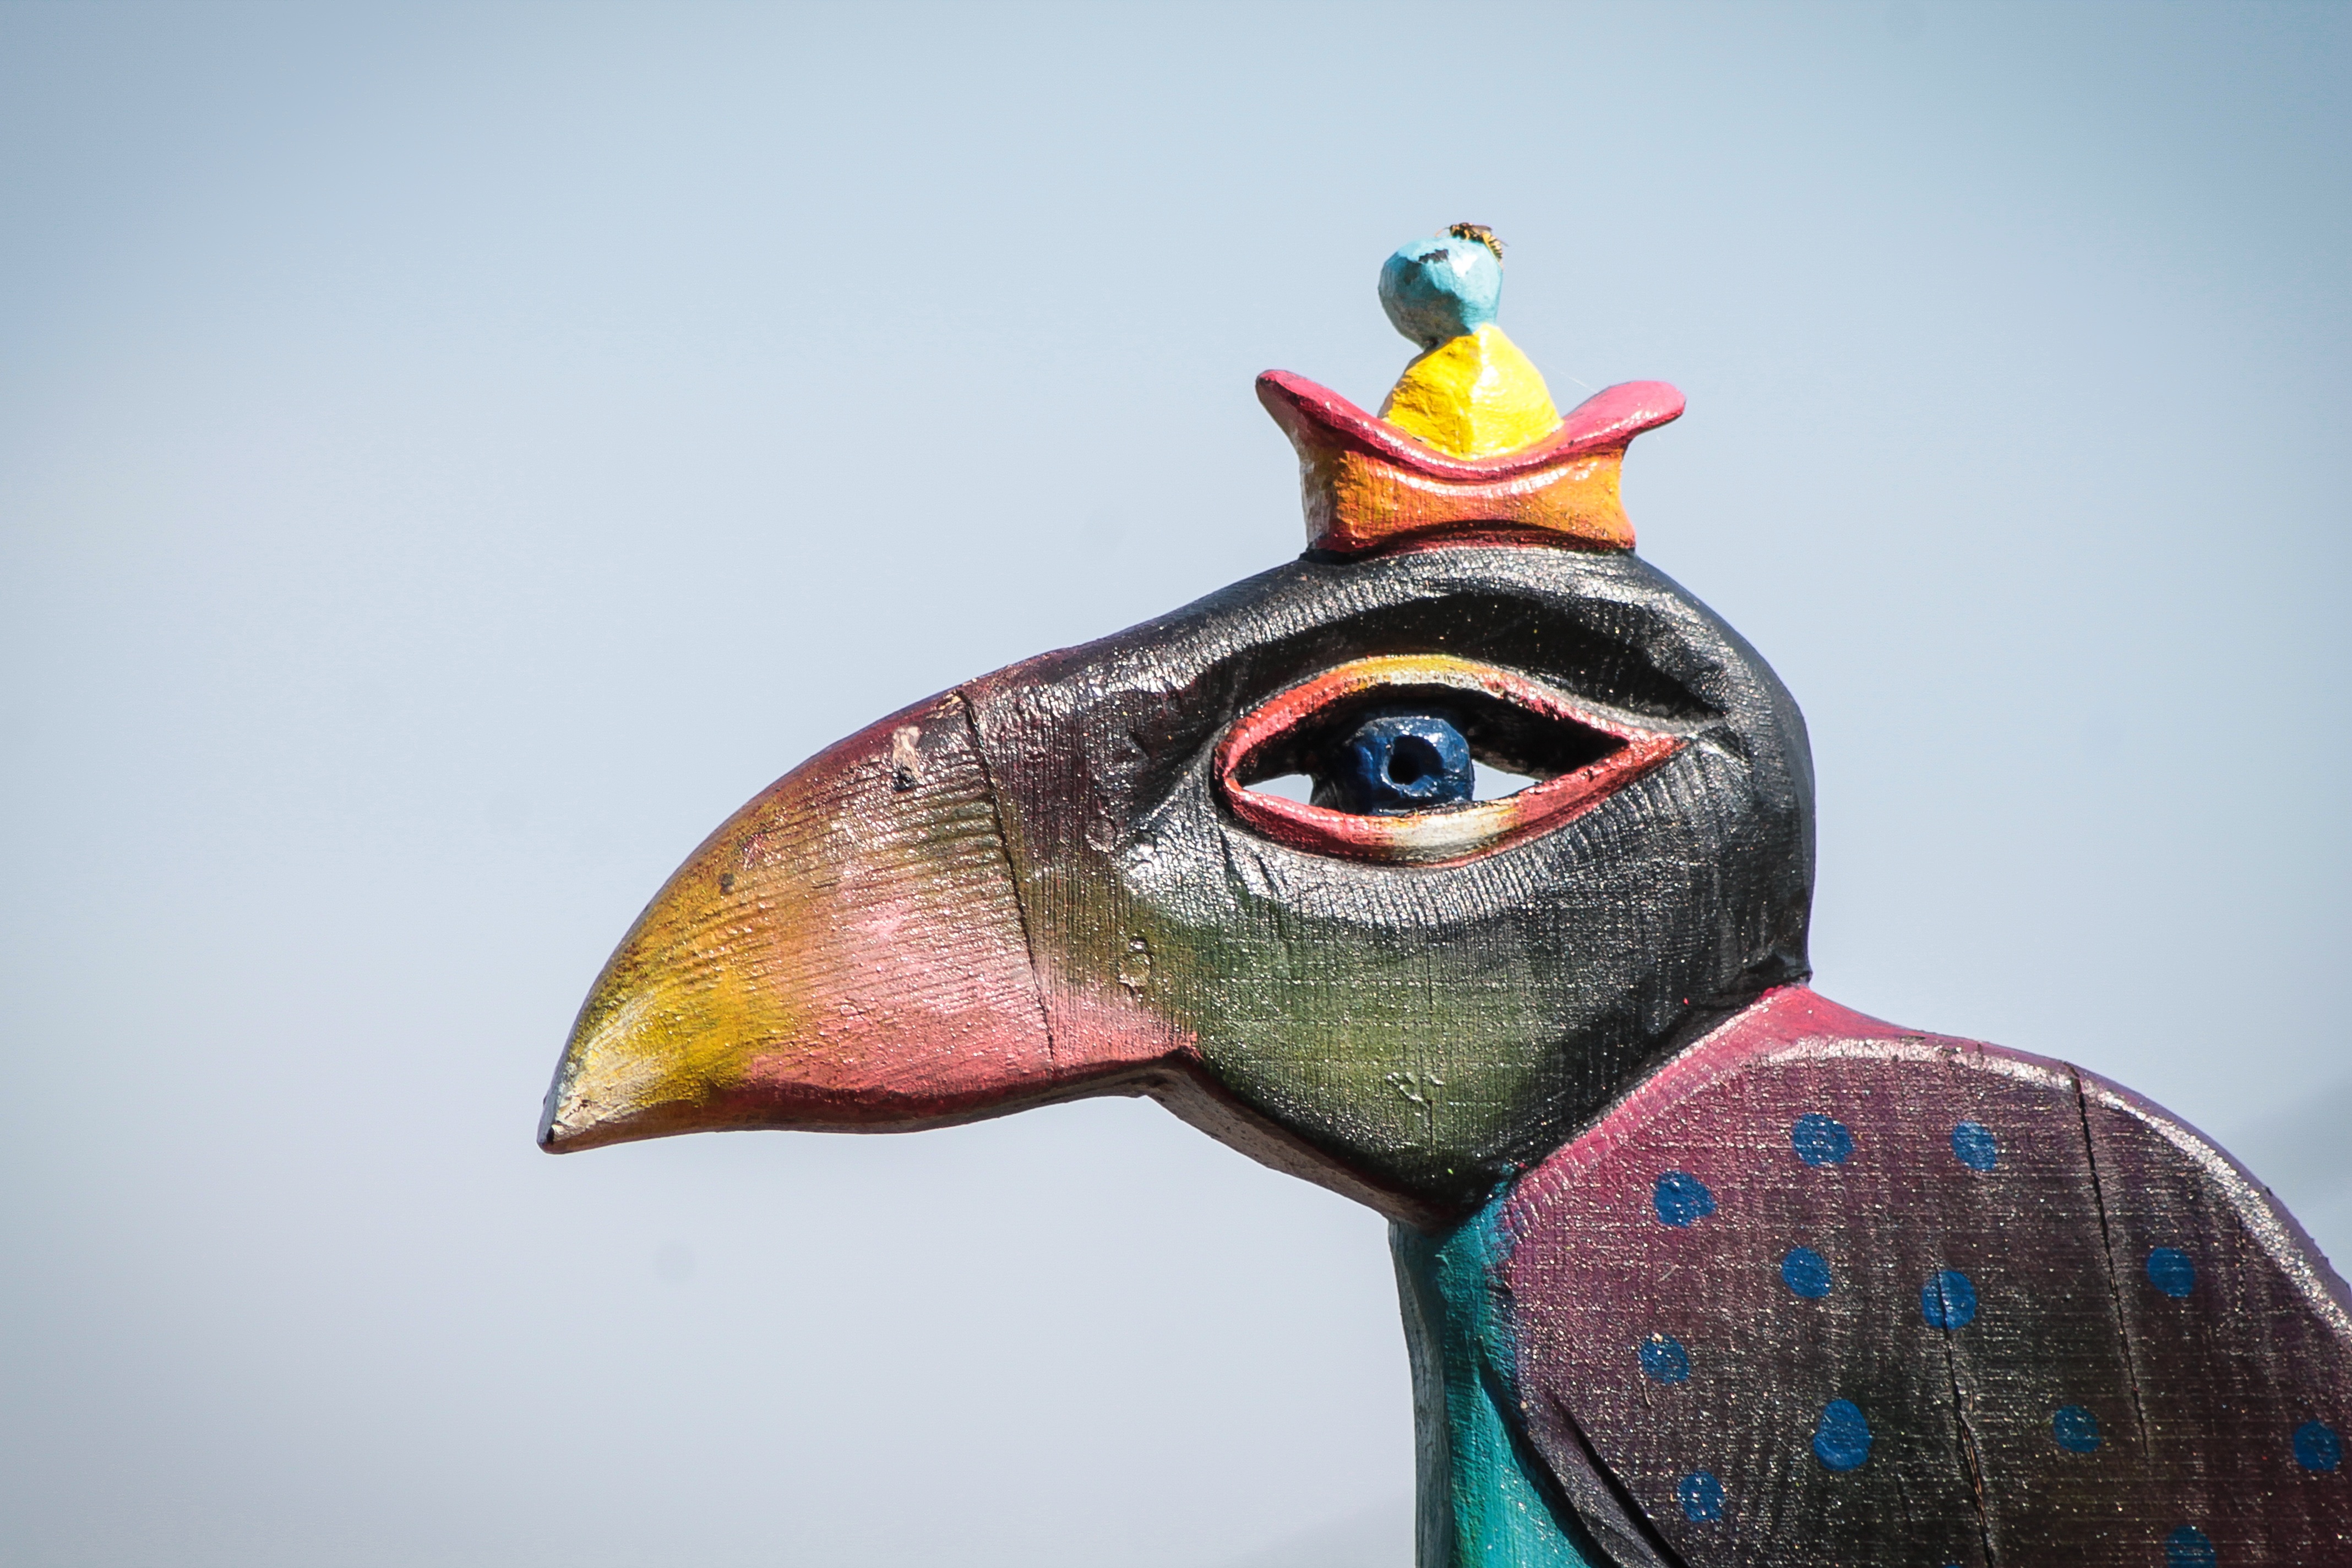
bird, wood, texture, statue, beak, color, toy, material, headboard, sculpture, art, illustration, head, carved, carving, mood, folklore, wooden sculpture, spear, rural atmosphere, folk art